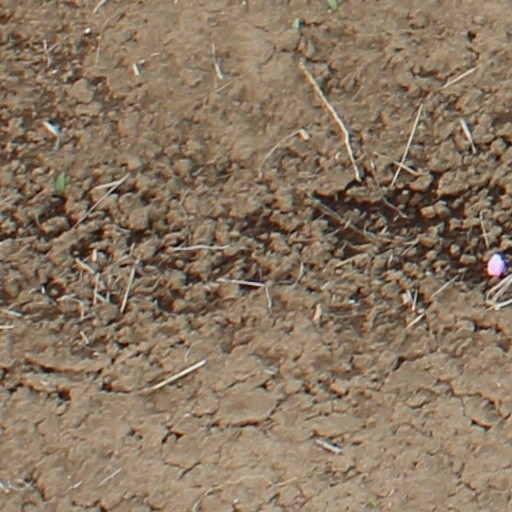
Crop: wheat